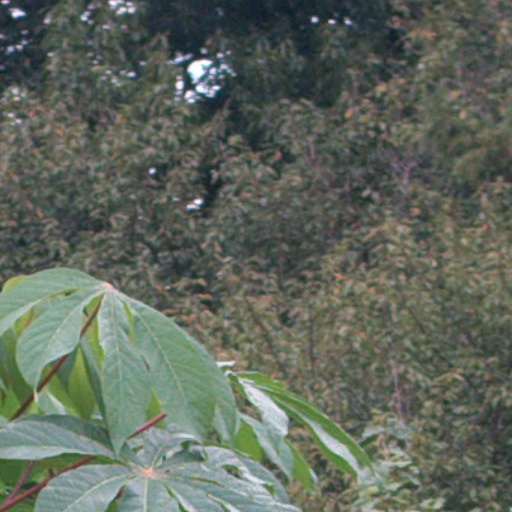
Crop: cassava